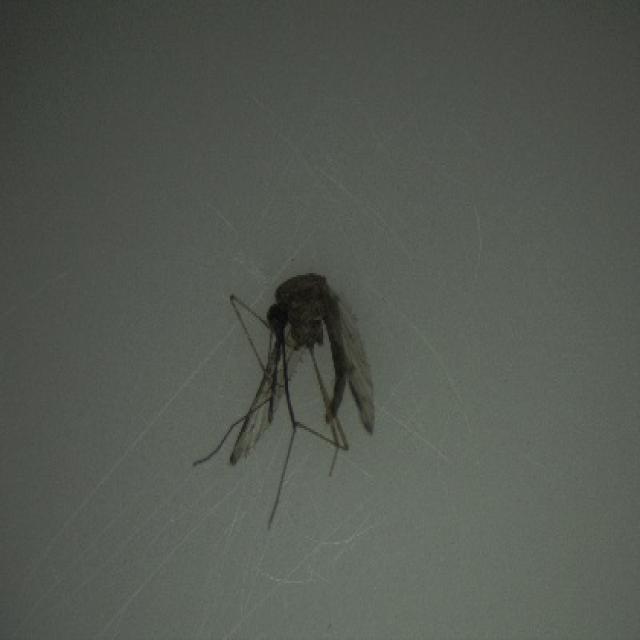
Species: anopheles_sinensis